House of Todor and Ruse Micovski

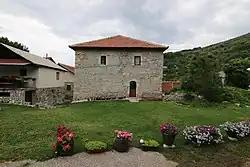

The House of Todor and Ruse Micovski is a historical house in Galičnik that is listed as Cultural heritage of North Macedonia. It is in ownership of one branch of the family of Micovski.